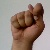
The image shows a hand gesture representing the letter 'T' in Indian Sign Language.